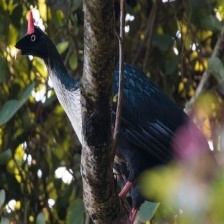
Species: HORNED GUAN
Scientific name: OREOPHASIS DERBIANUS